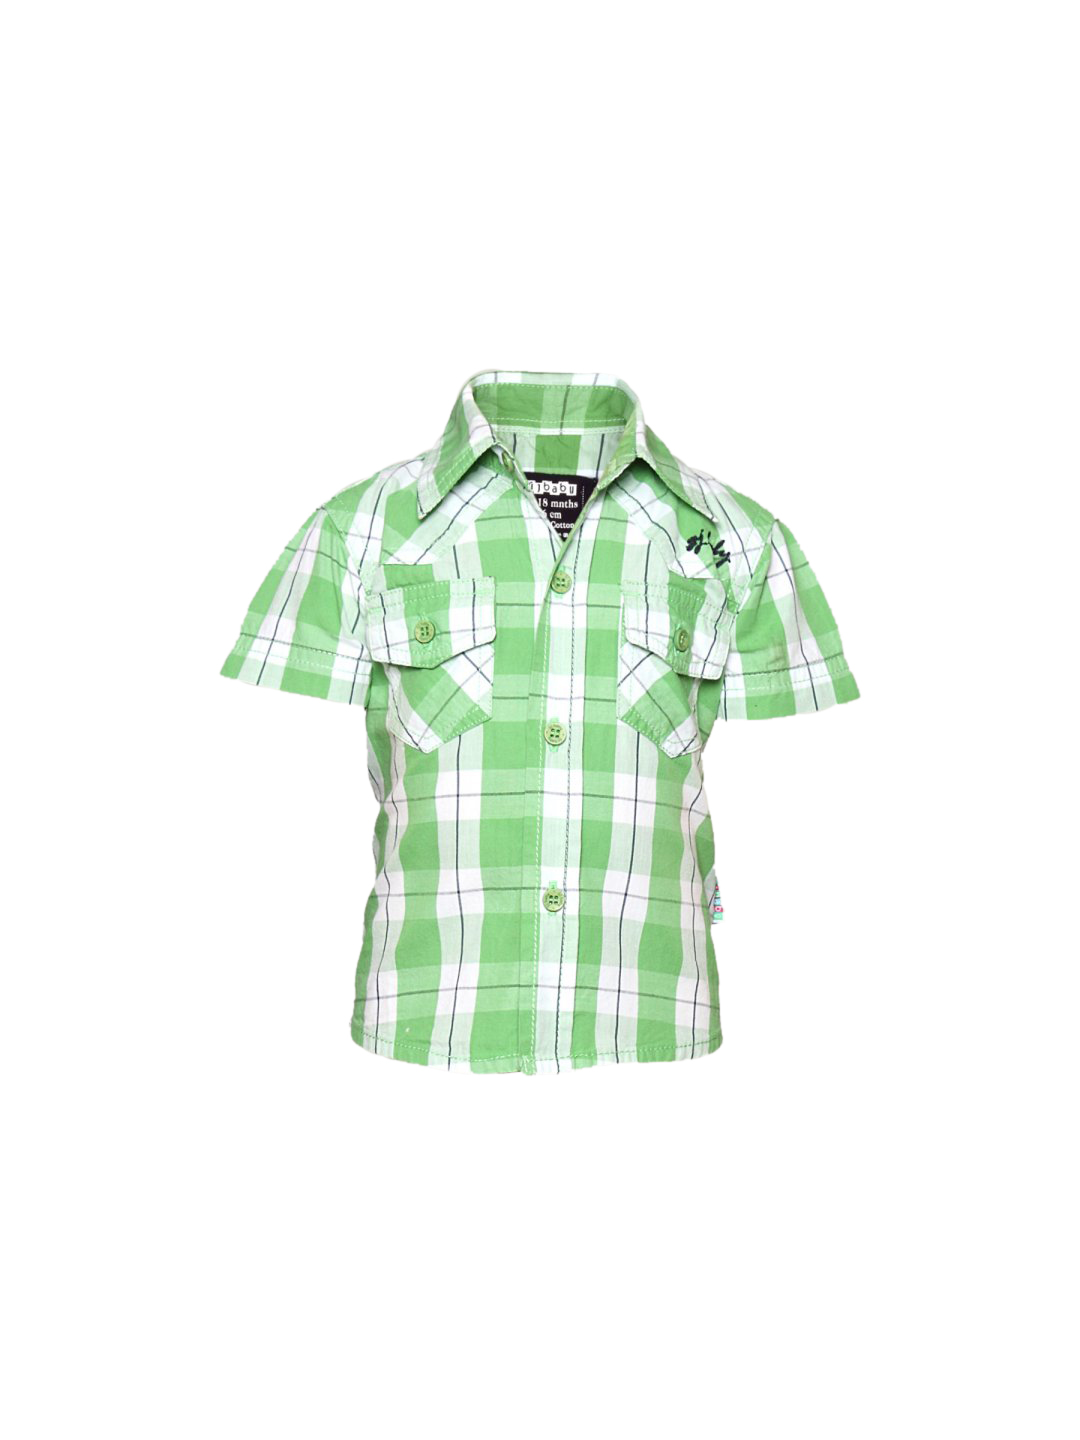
Gini and Jony Boy's Kangaroo Green White Infant Kidswear
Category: Apparel / Topwear / Shirts
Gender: Men
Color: Green
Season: Summer 2011
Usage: Casual